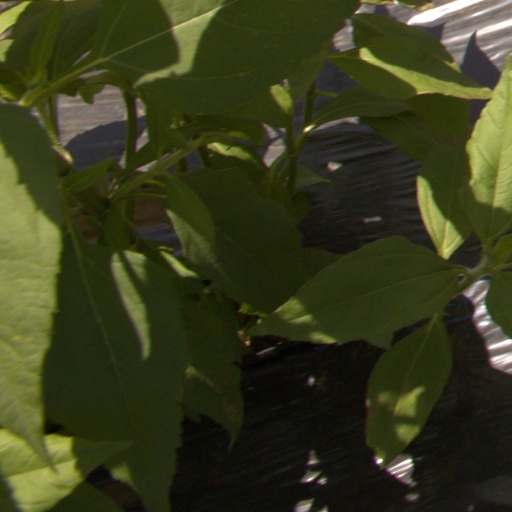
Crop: Jerusalem artichoke